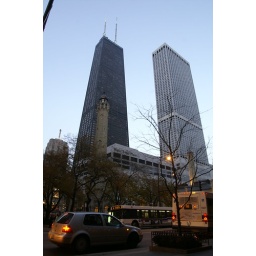
Sears Tower with the old water house in front